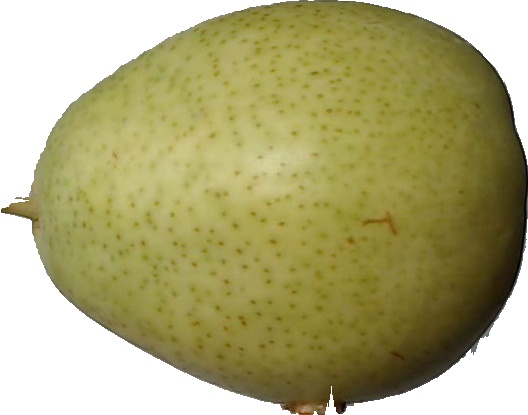
Label: pear_1